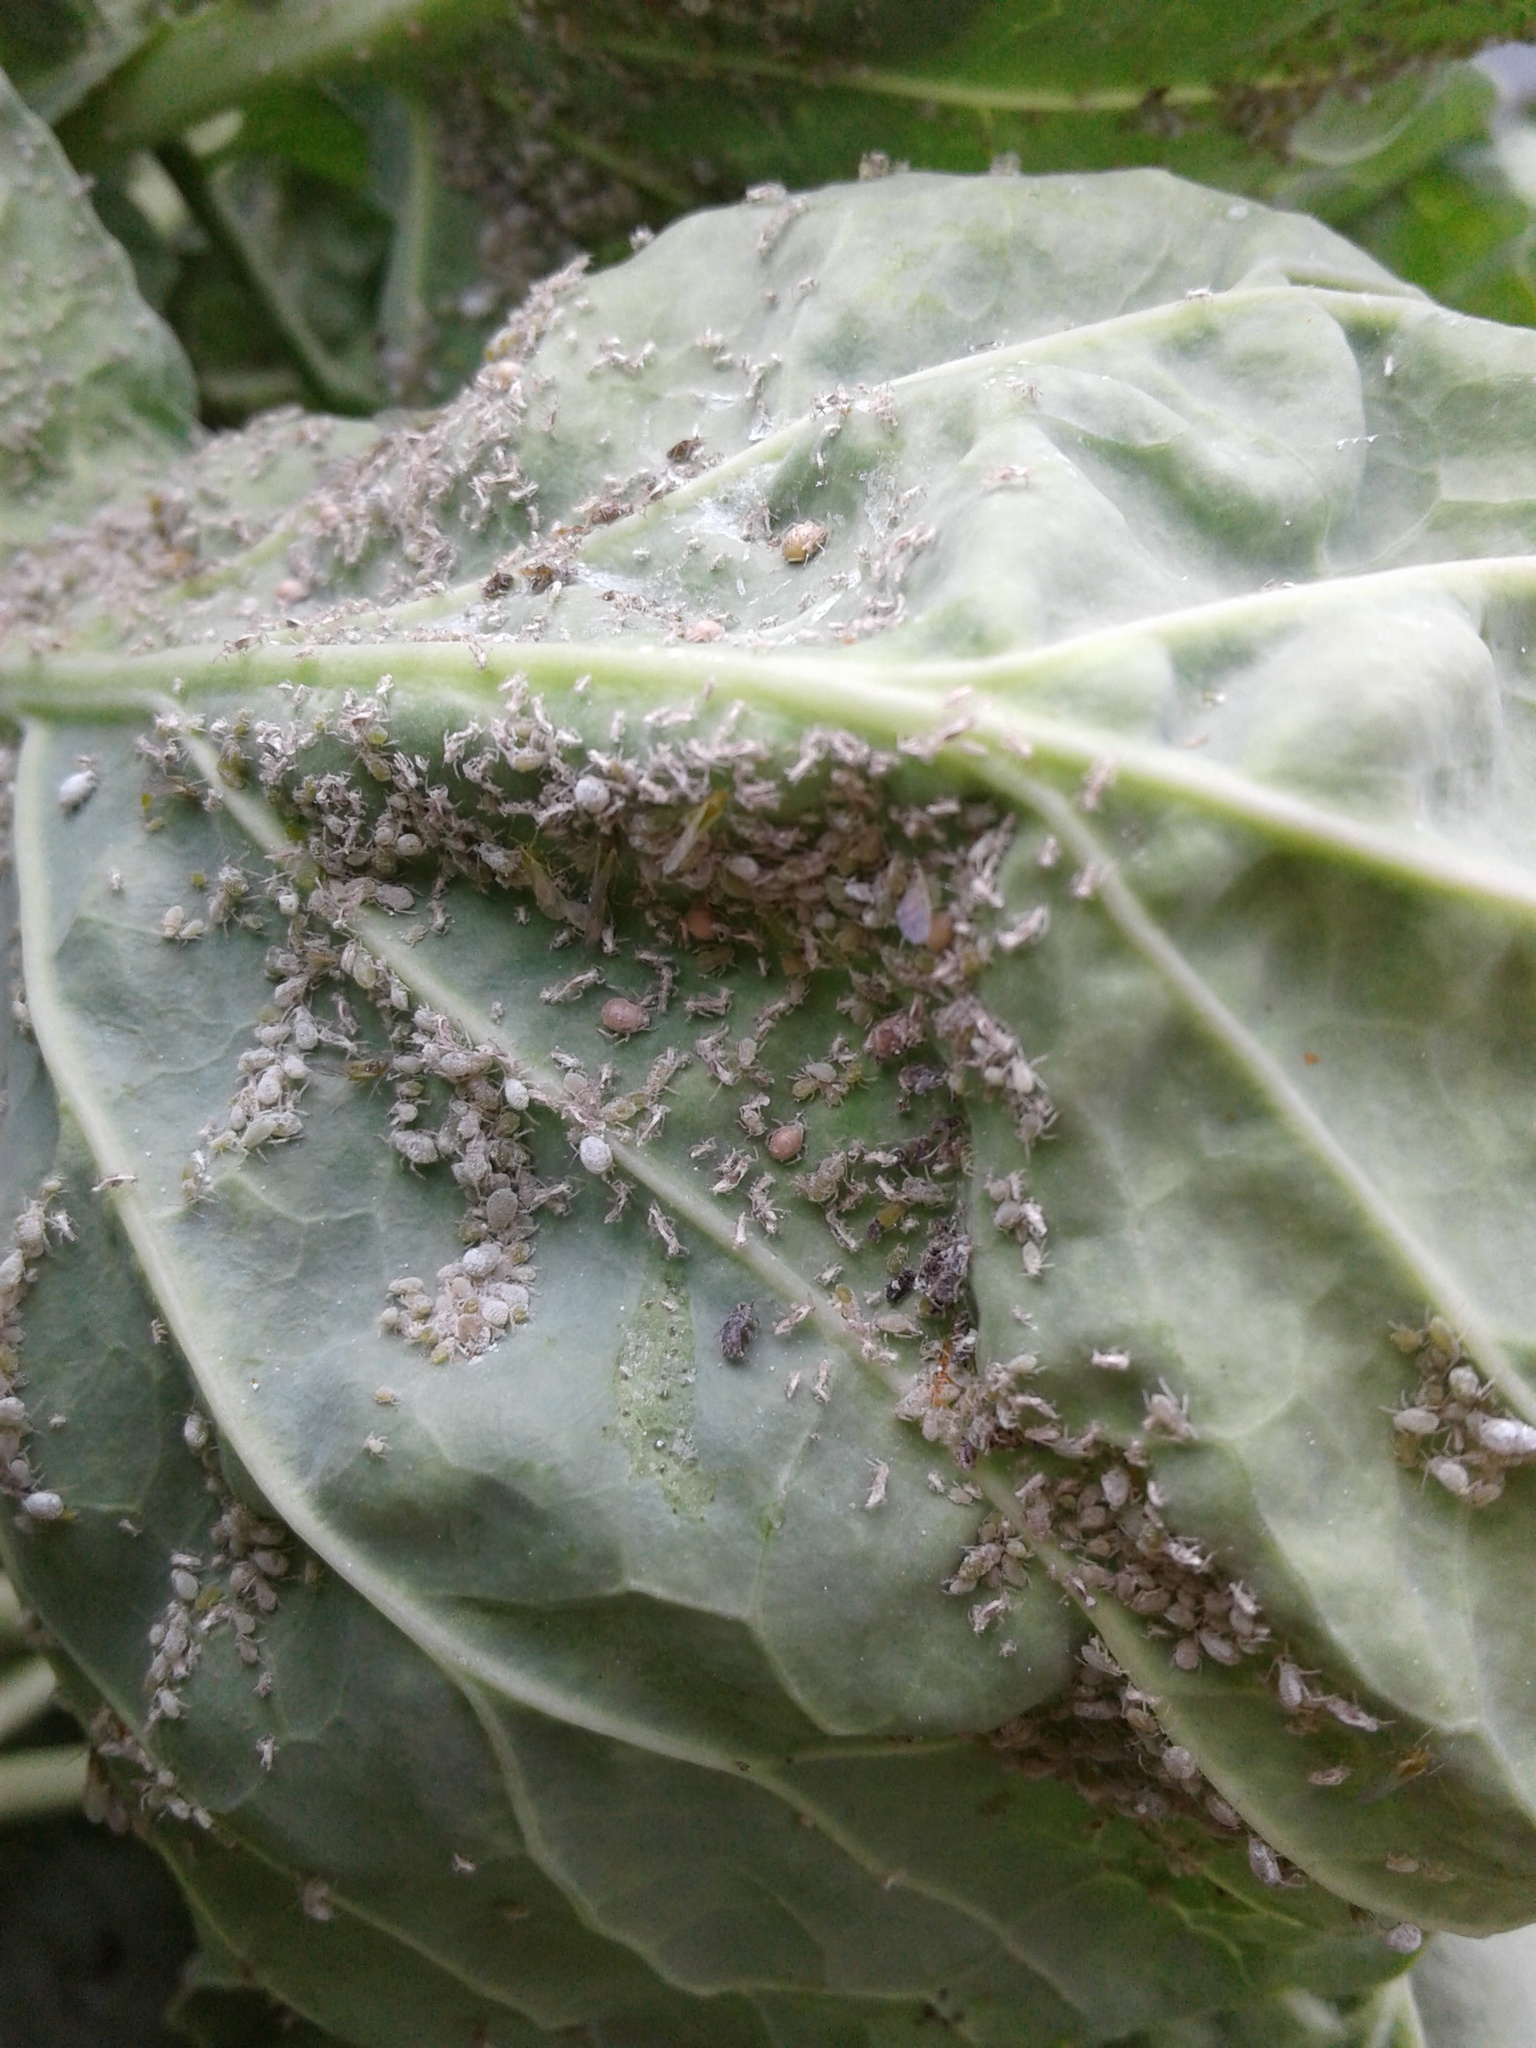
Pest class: cabbage_aphid